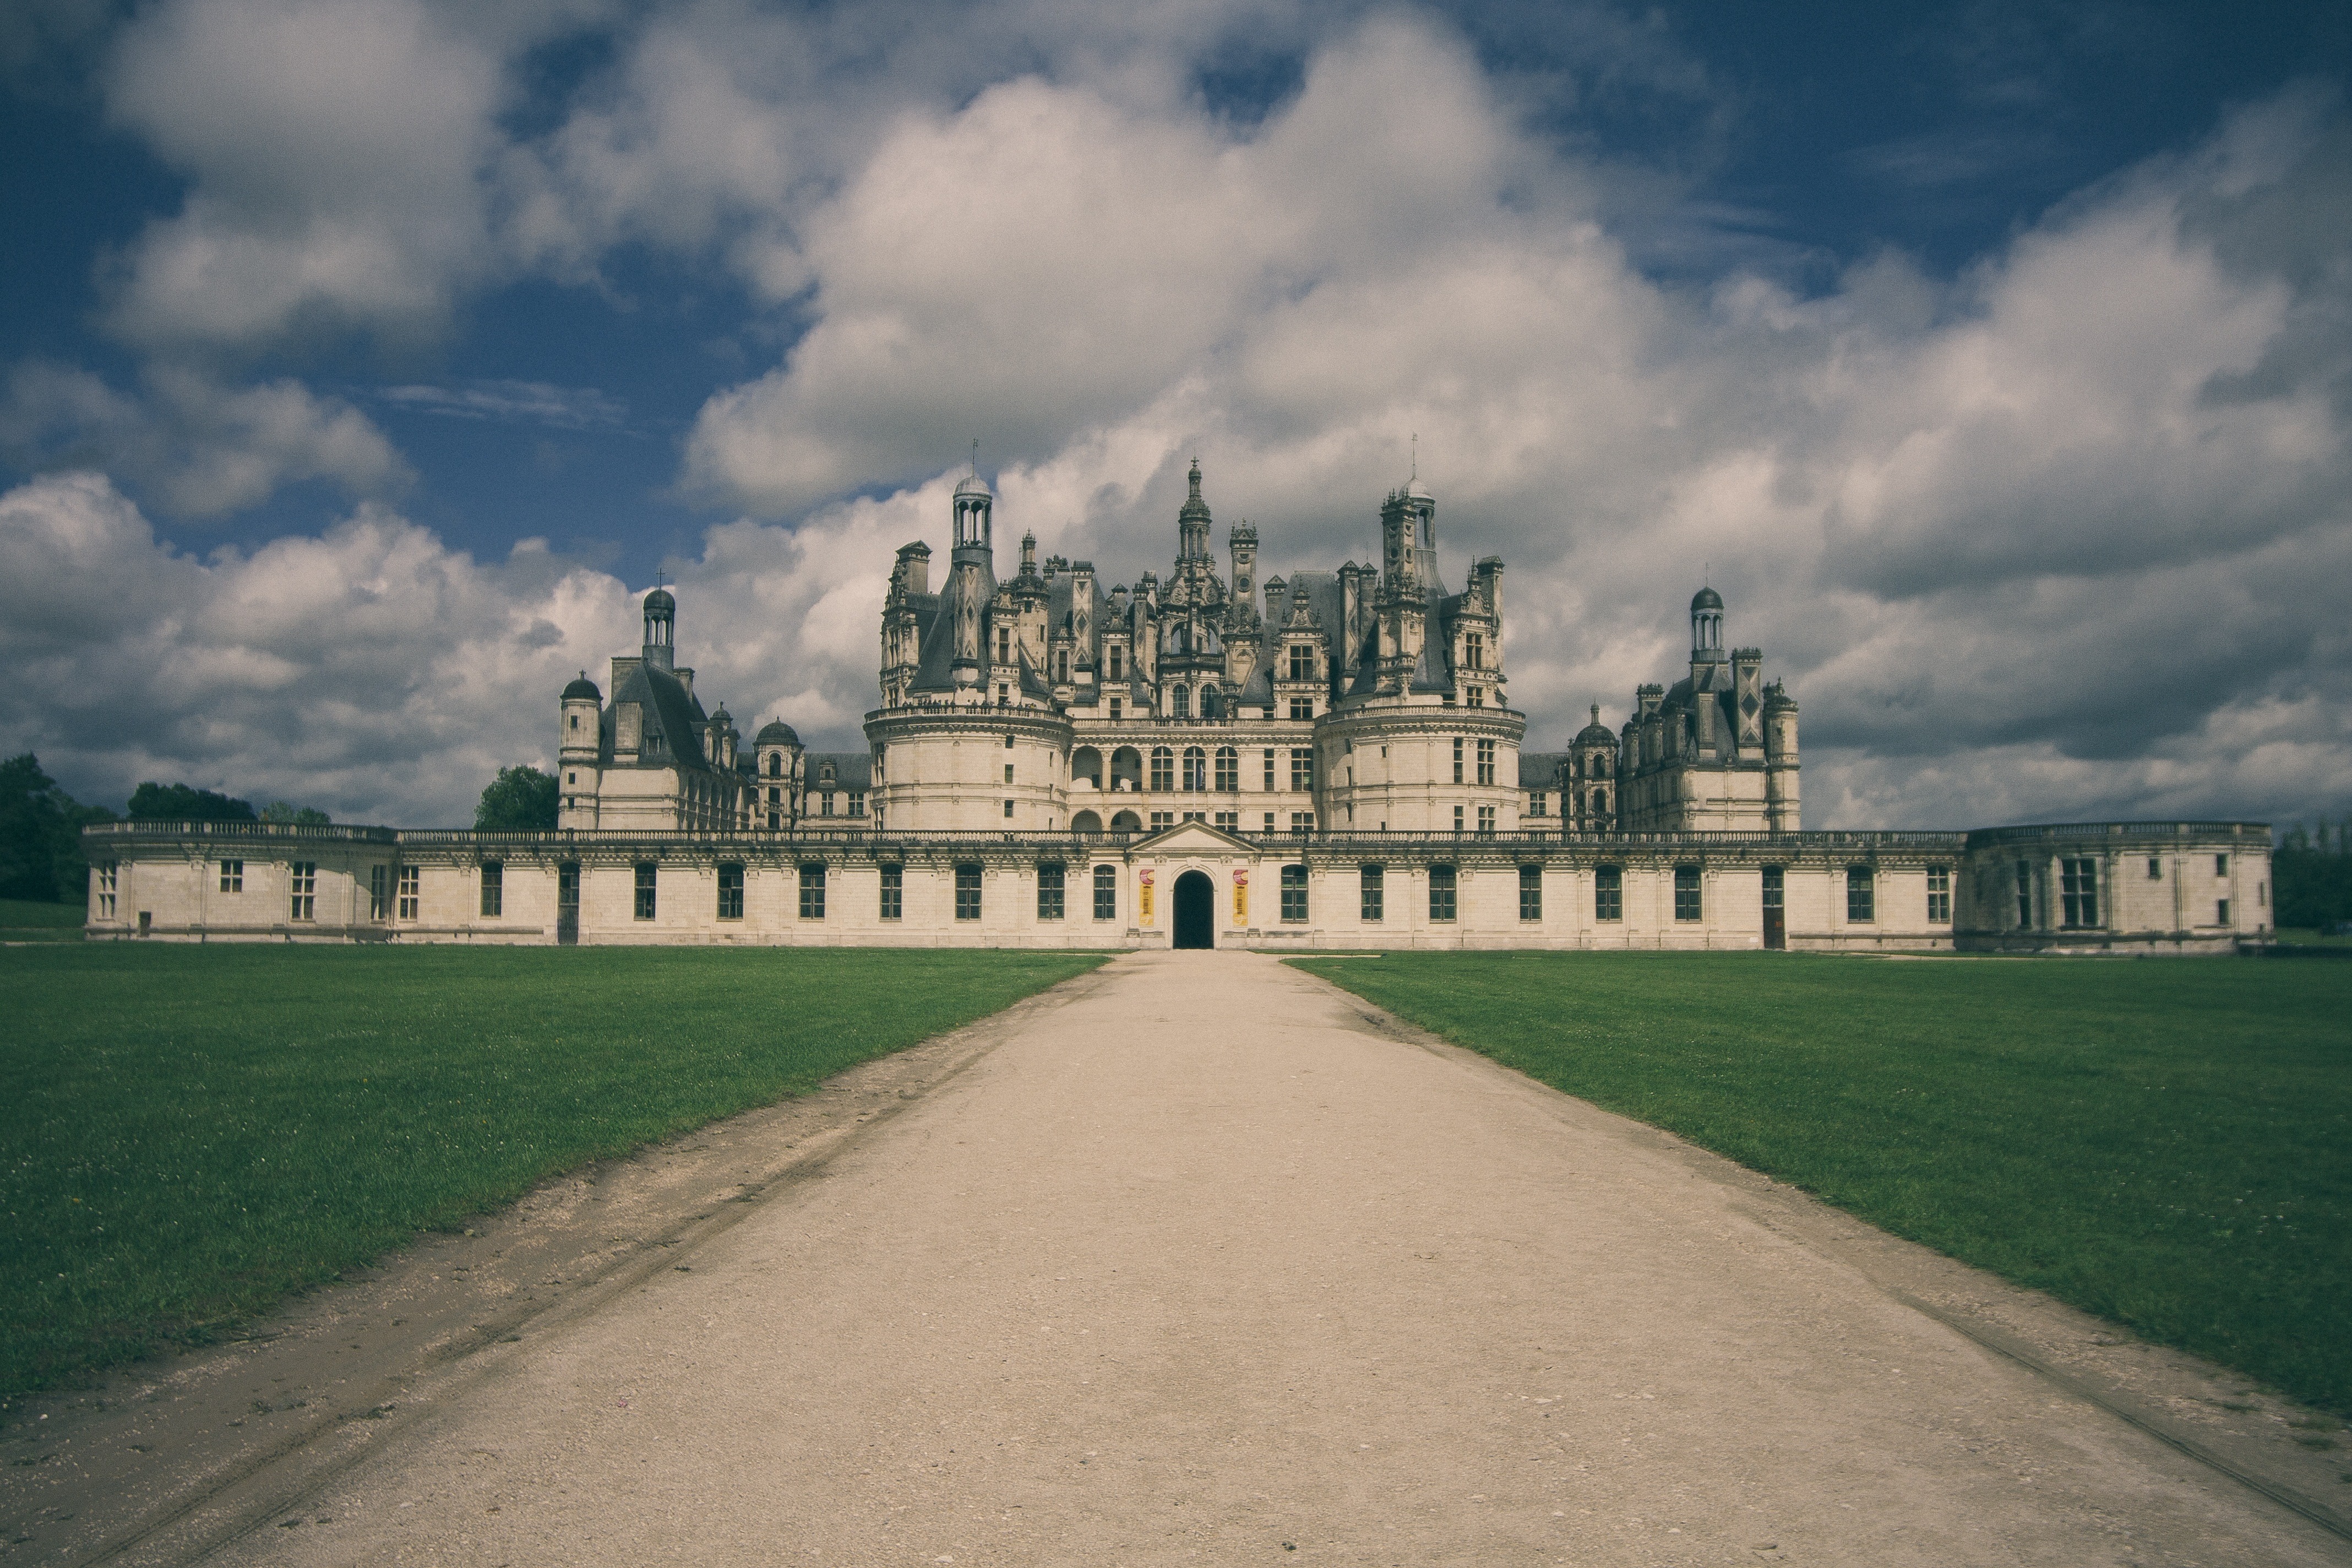
path, grass, cloud, sky, road, lawn, building, chateau, old, green, entrance, castle, landmark, door, waterway, medieval, clouds, windows, towers, rural area, turrets